Islam during the Ming dynasty

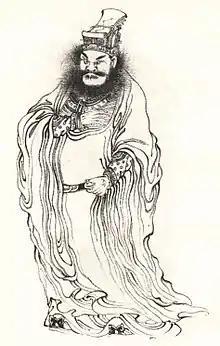
Hu Dahai was a general of the Hongwu Emperor.

Chang Yuchun is said to be the father of the famous "Kaiping spear method".